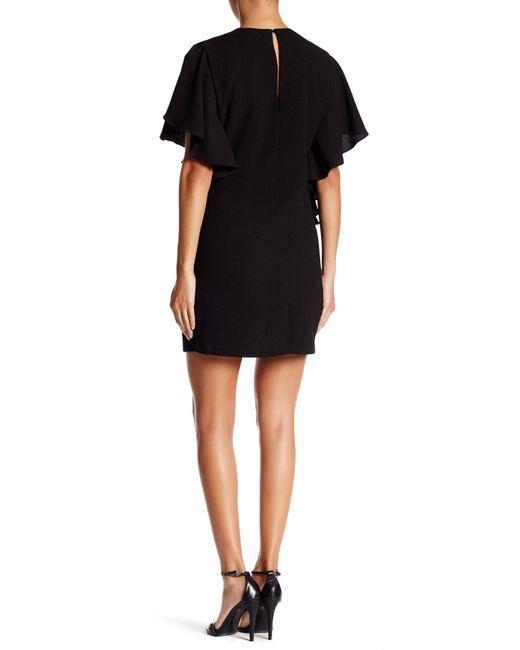
schwarzes formelles Minikleid, fließende Ärmel